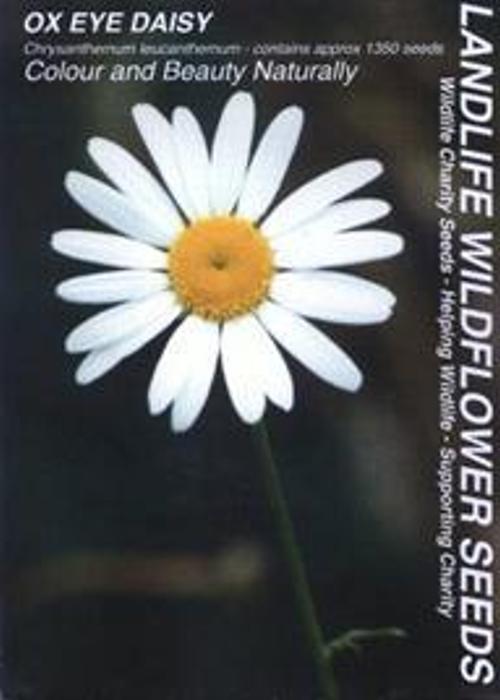
Flower: Daisy